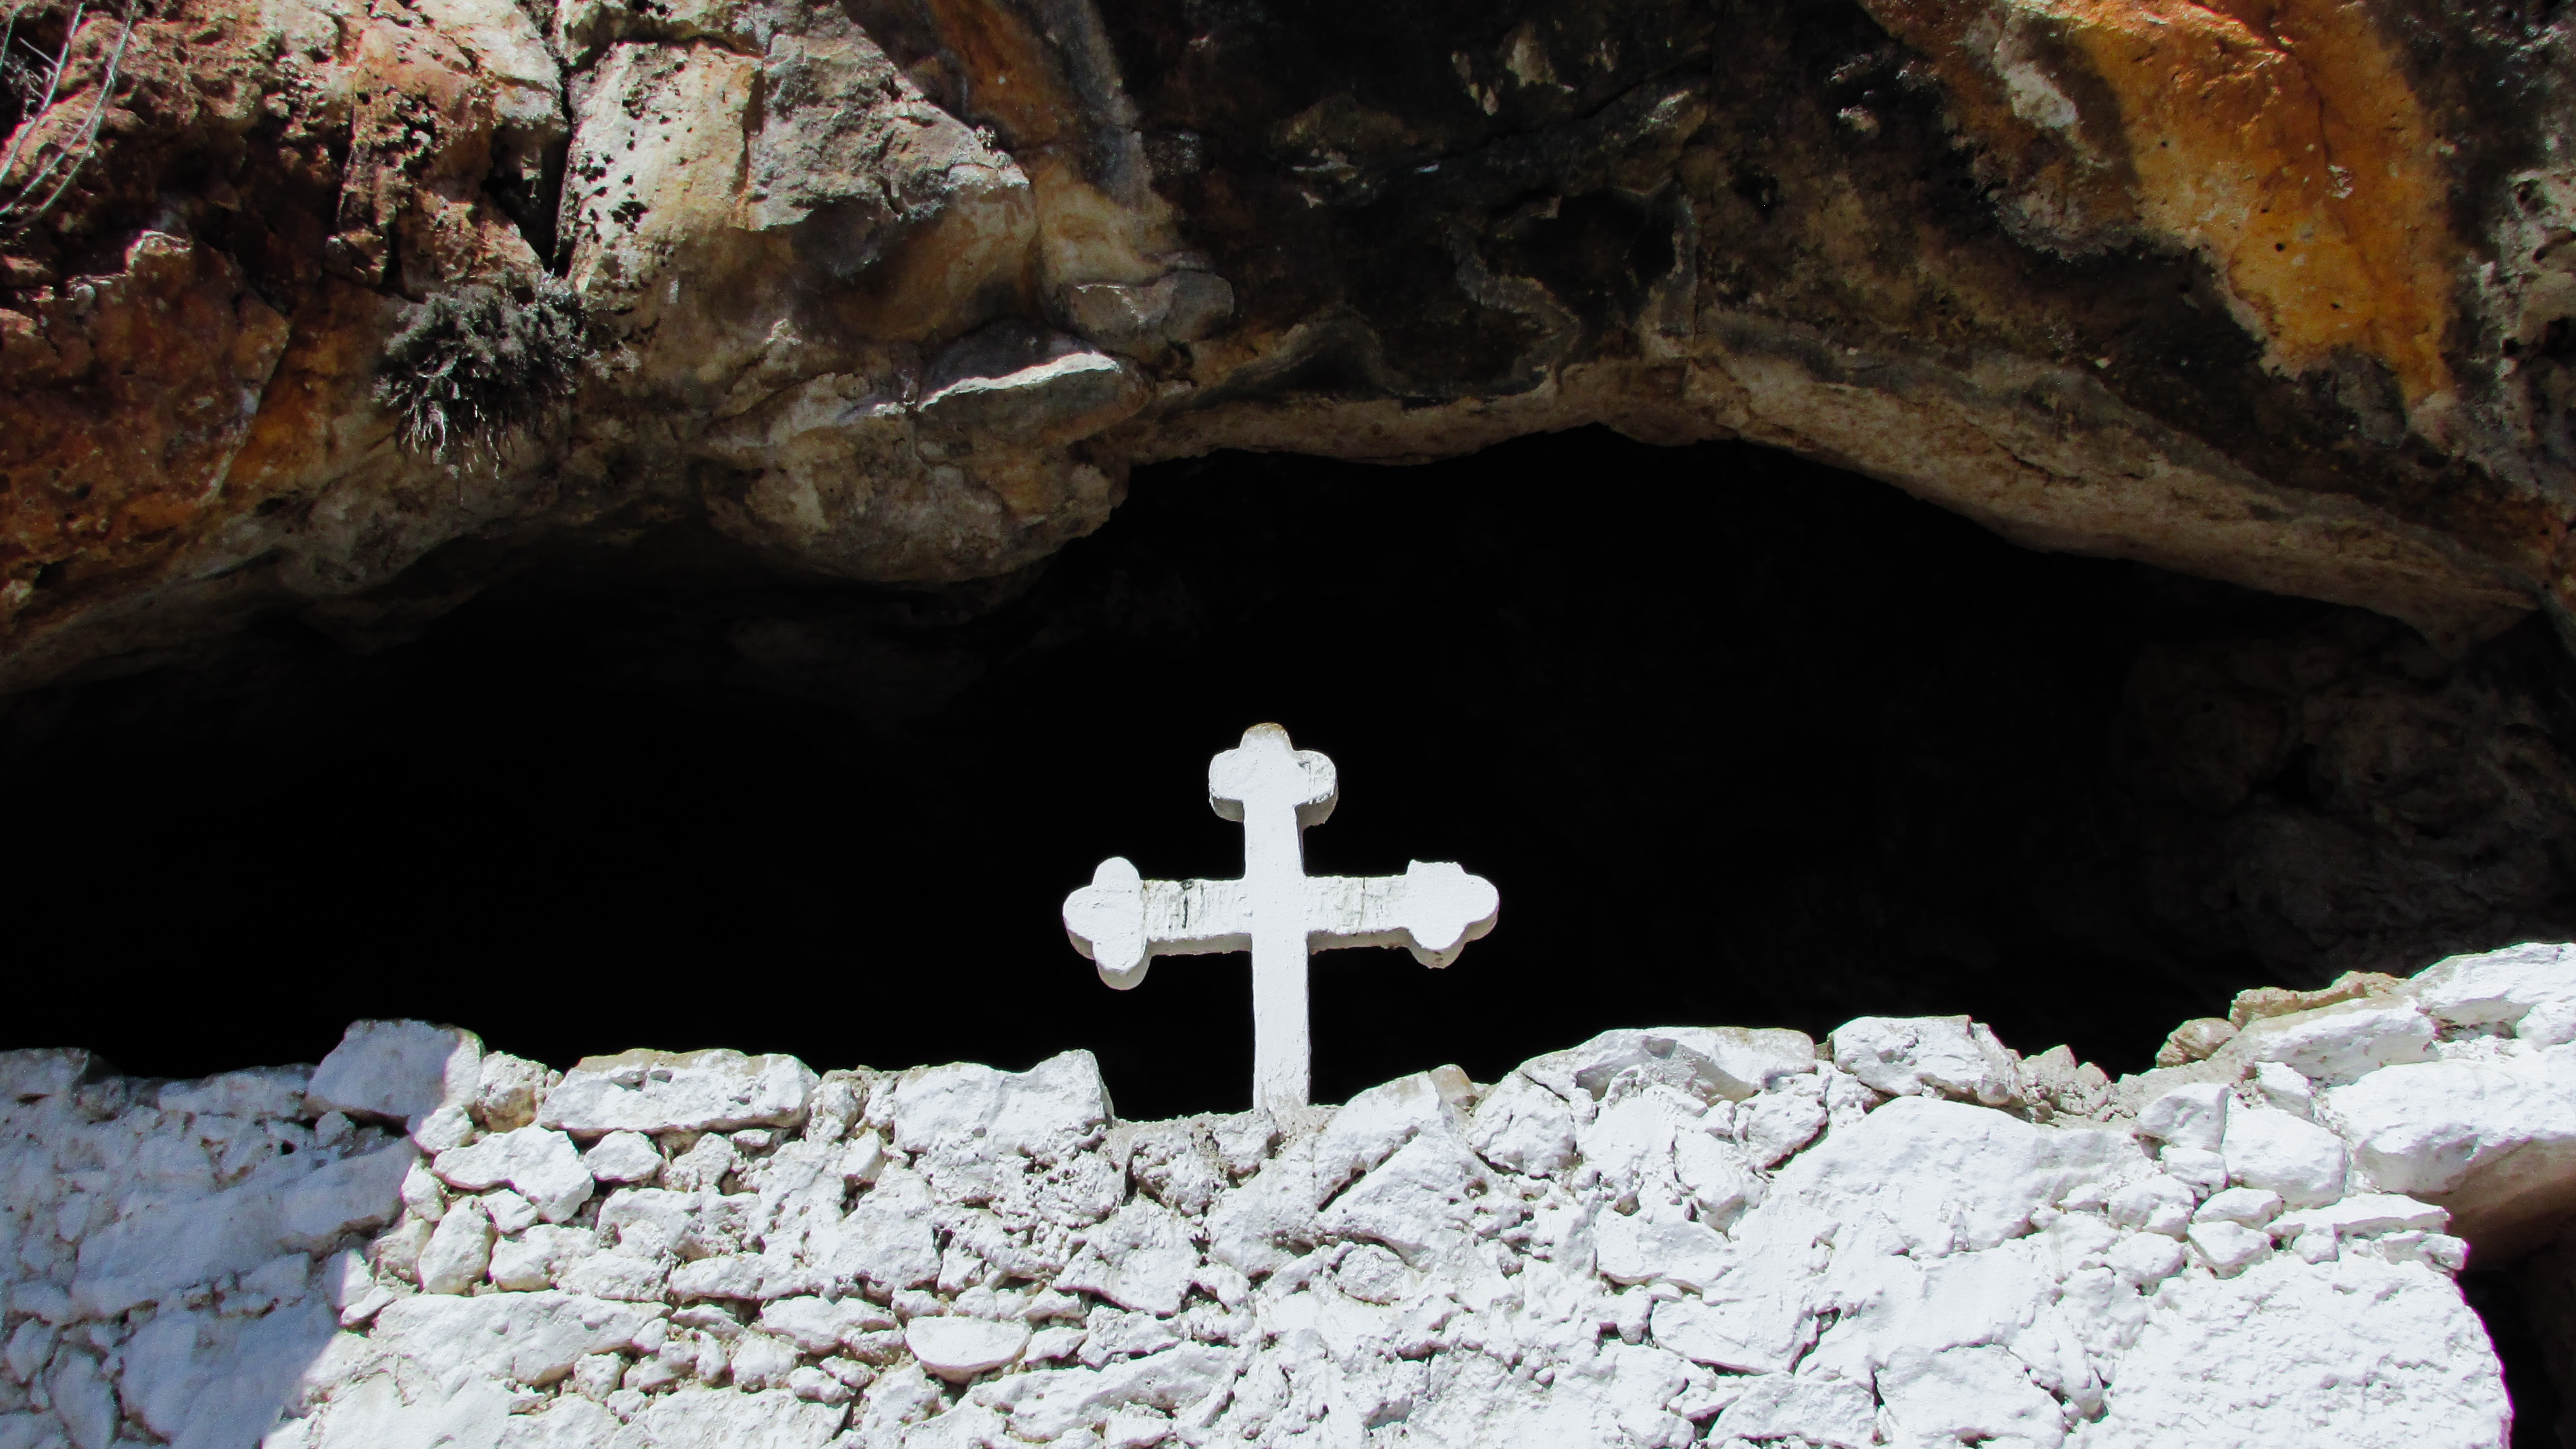
rock, formation, cave, religion, chapel, cross, geology, orthodox, cyprus, paralimni, landform, ayii saranta, geographical feature